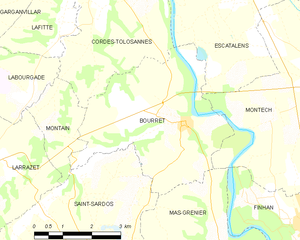
Carte des communes françaises Bourret
Bourret est une commune française, située dans le département de Tarn-et-Garonne en région Occitanie.